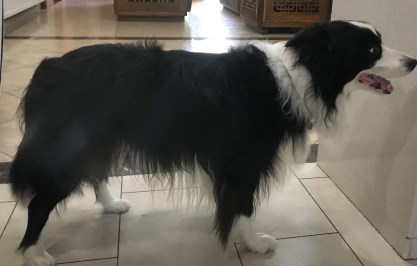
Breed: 2594-n000109-Border_collie